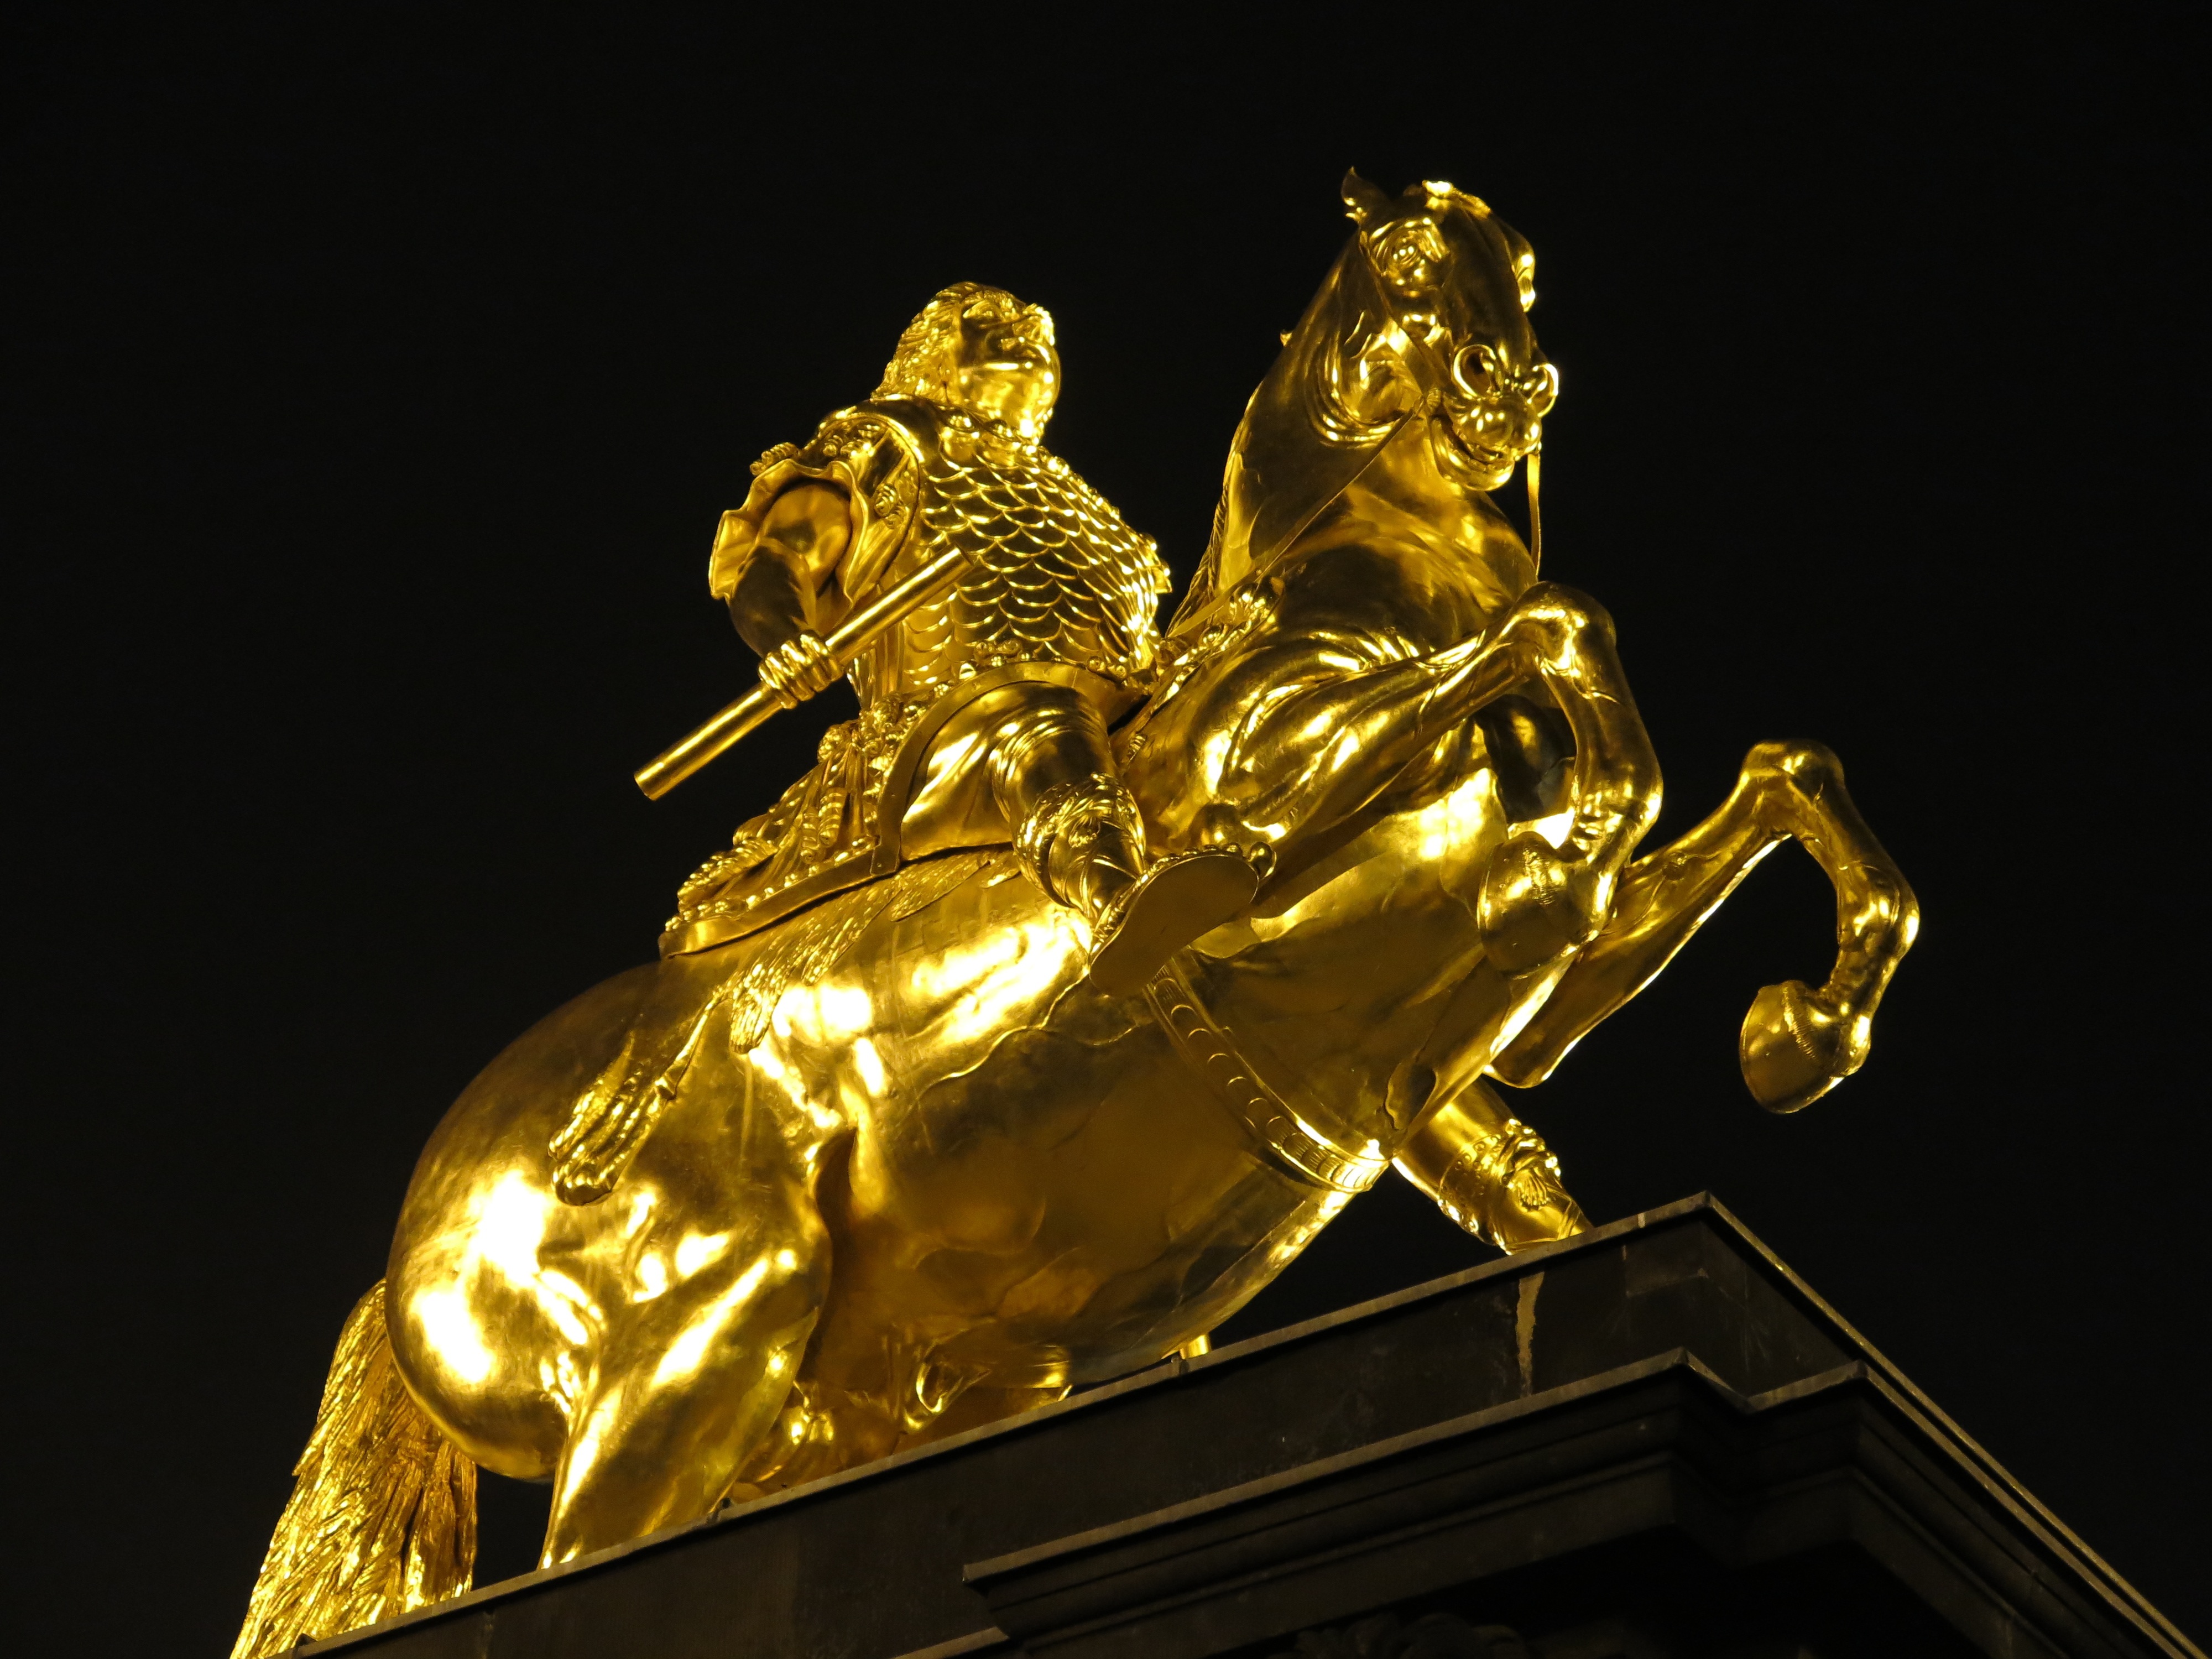
night, monument, statue, horse, metal, yellow, material, sculpture, art, gold, bronze, trophy, dresden, reiter, equestrian statue, golden rider, ancient history